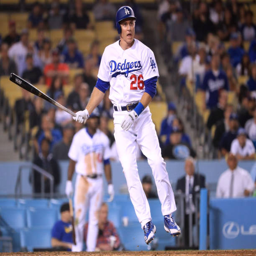
# reacts to his pulled foul during the ninth inning against sports team .